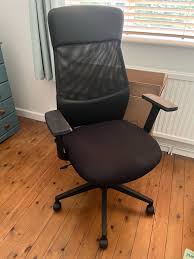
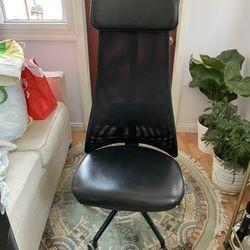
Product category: items_chair
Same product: no